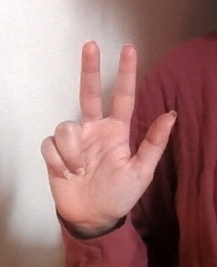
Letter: al